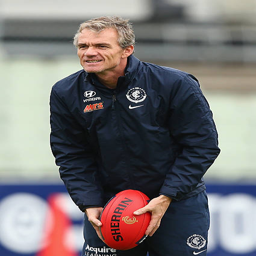
coach looks on during a media session .